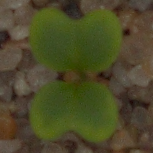
Label: charlock